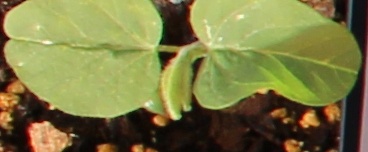
Label: Soybean